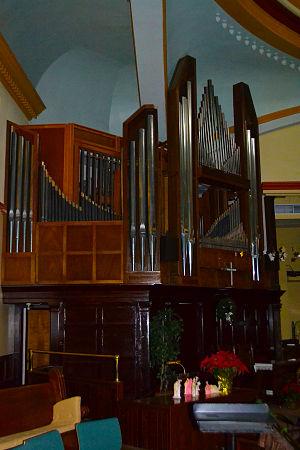
Estey est un constructeur américain d'instruments de musique fondé en 1846 à Brattleboro, dans le Vermont, aux États-Unis.